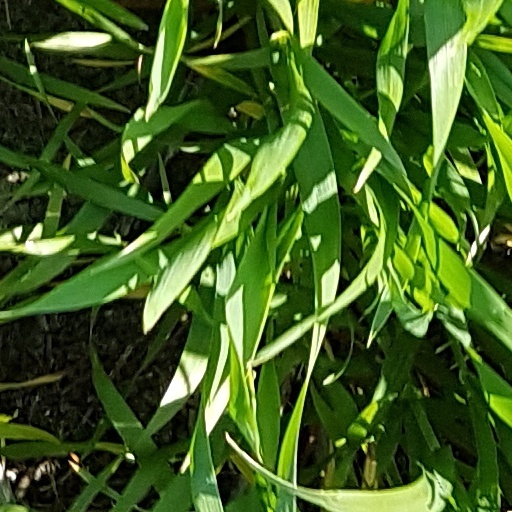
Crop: wheat